Born Digital

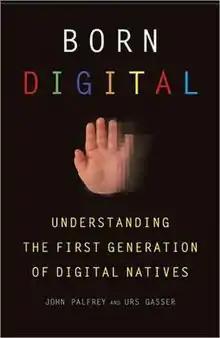

Born Digital: Understanding the First Generation of Digital Natives is a book by John Palfrey and Urs Gasser exploring the consequences of the wide availability of internet connectivity to the first generation of people born to it, whom Palfrey and Gasser refer to as "digital natives". Issues addressed include shifts in the concept of identity, privacy, content creation, activism, and music piracy.